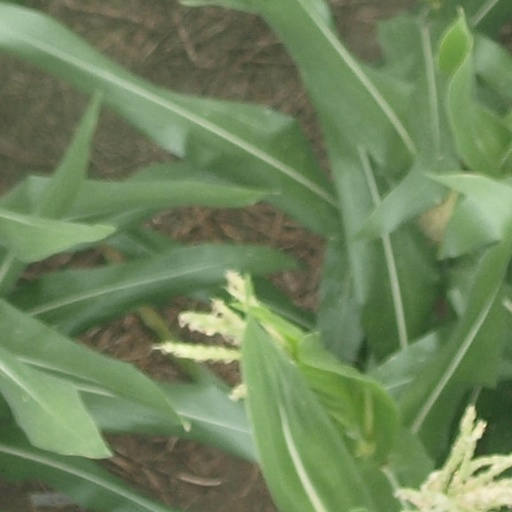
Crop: maize; corn